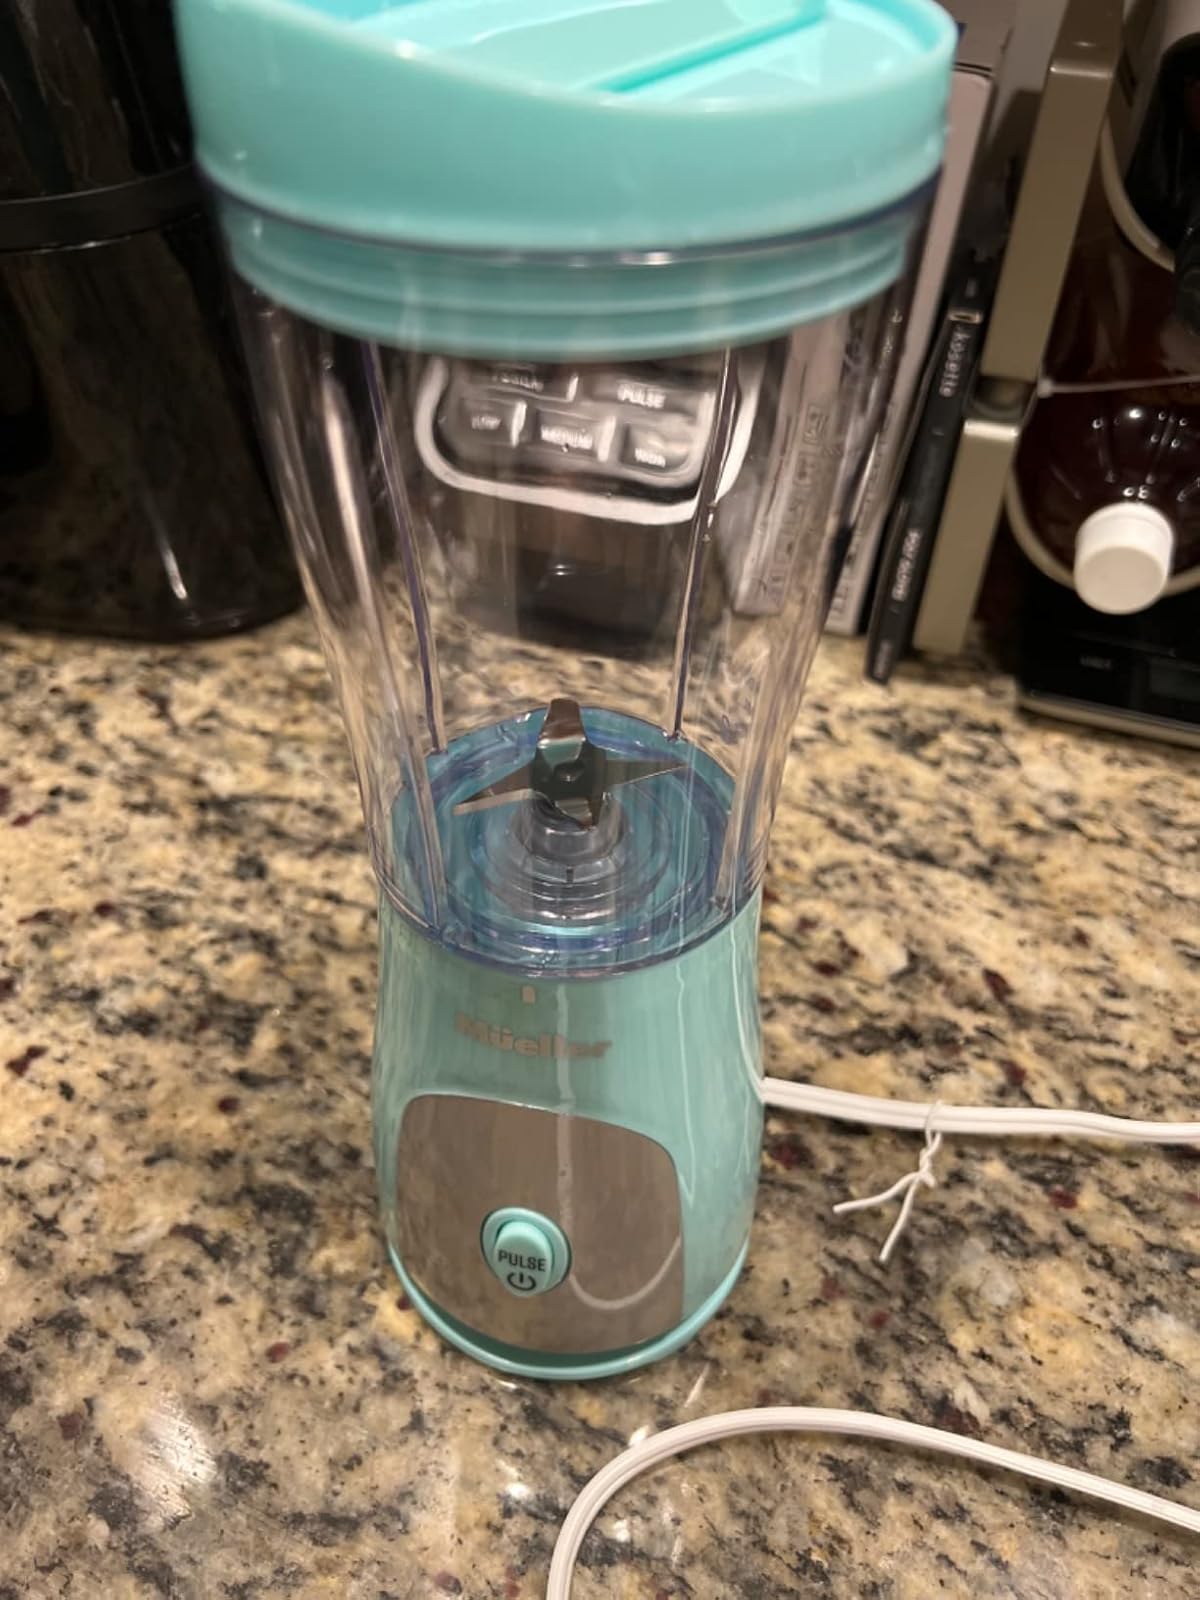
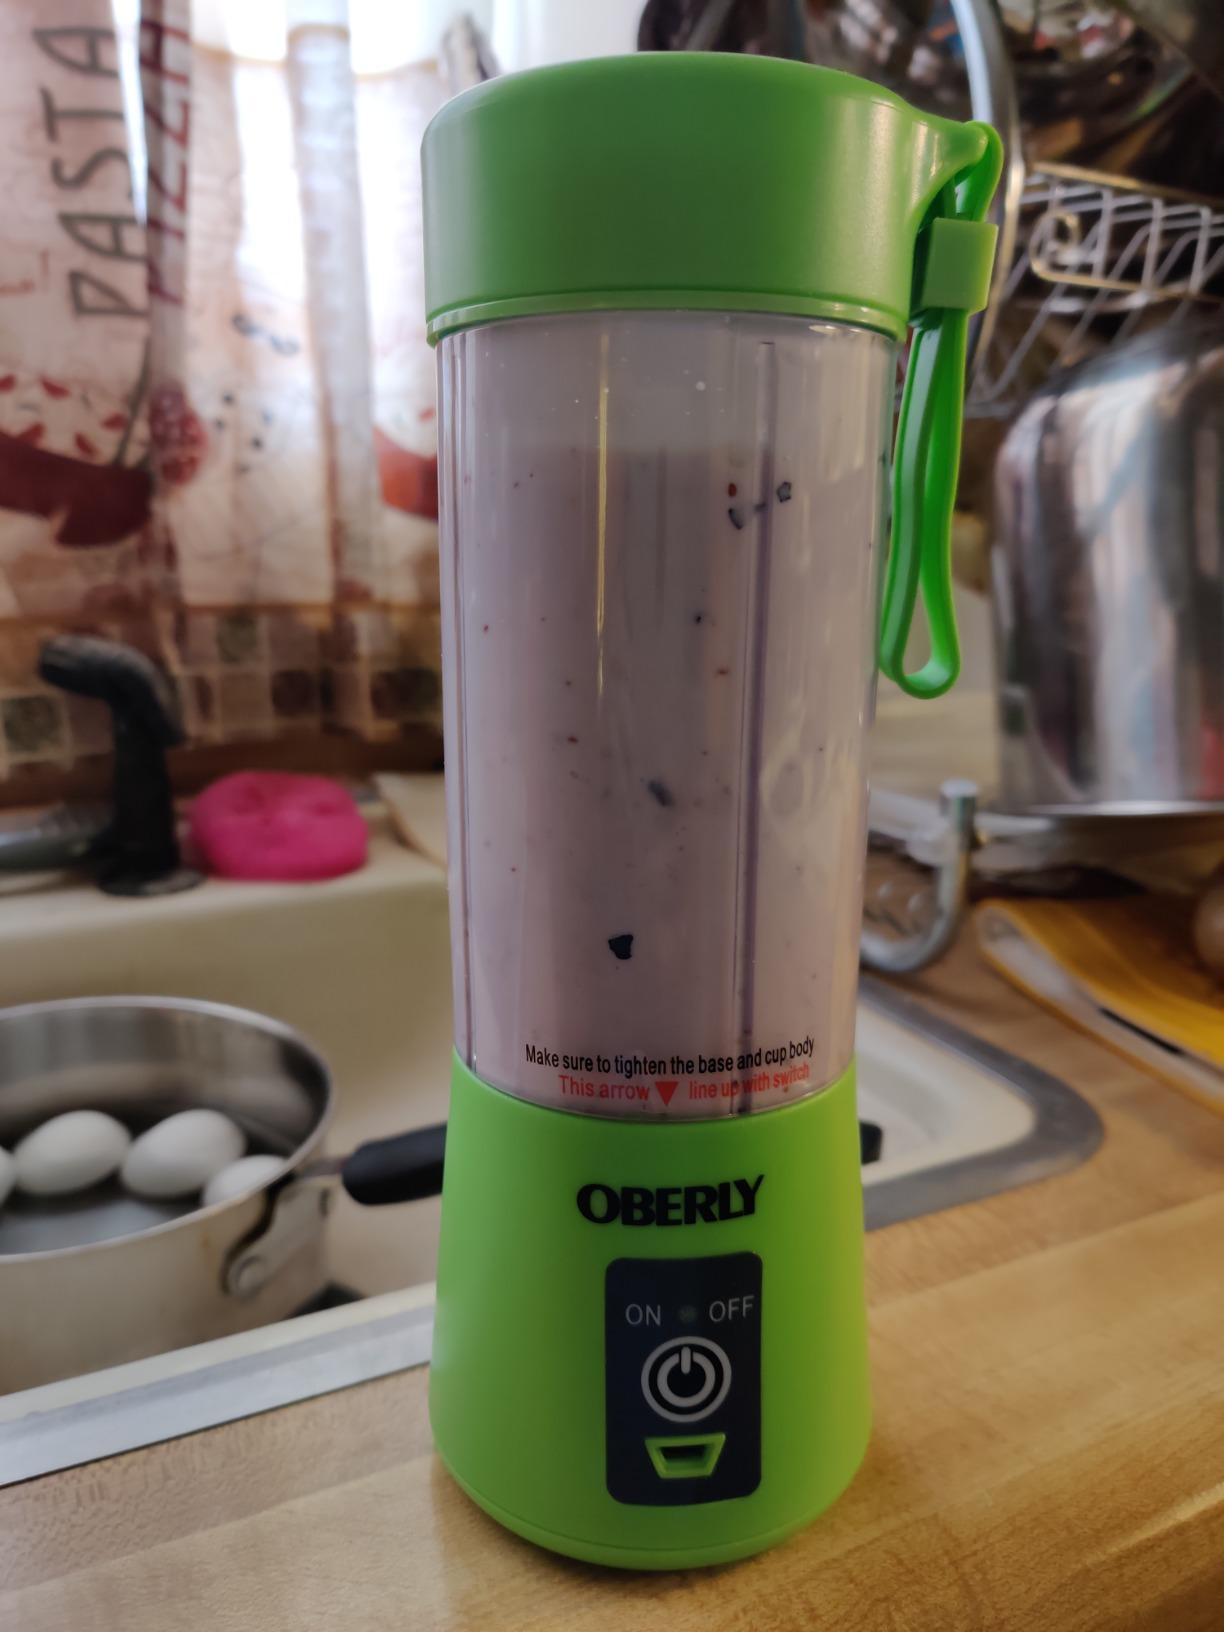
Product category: items_blender
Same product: no